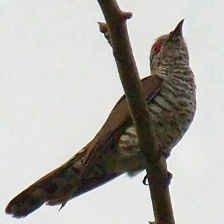
Species: VIOLET CUCKOO
Scientific name:  CHRYSOCOCCYX XANTHORHYNCHUS